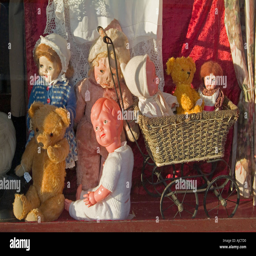
a collection of old dolls and teddy bears in an antique shop window